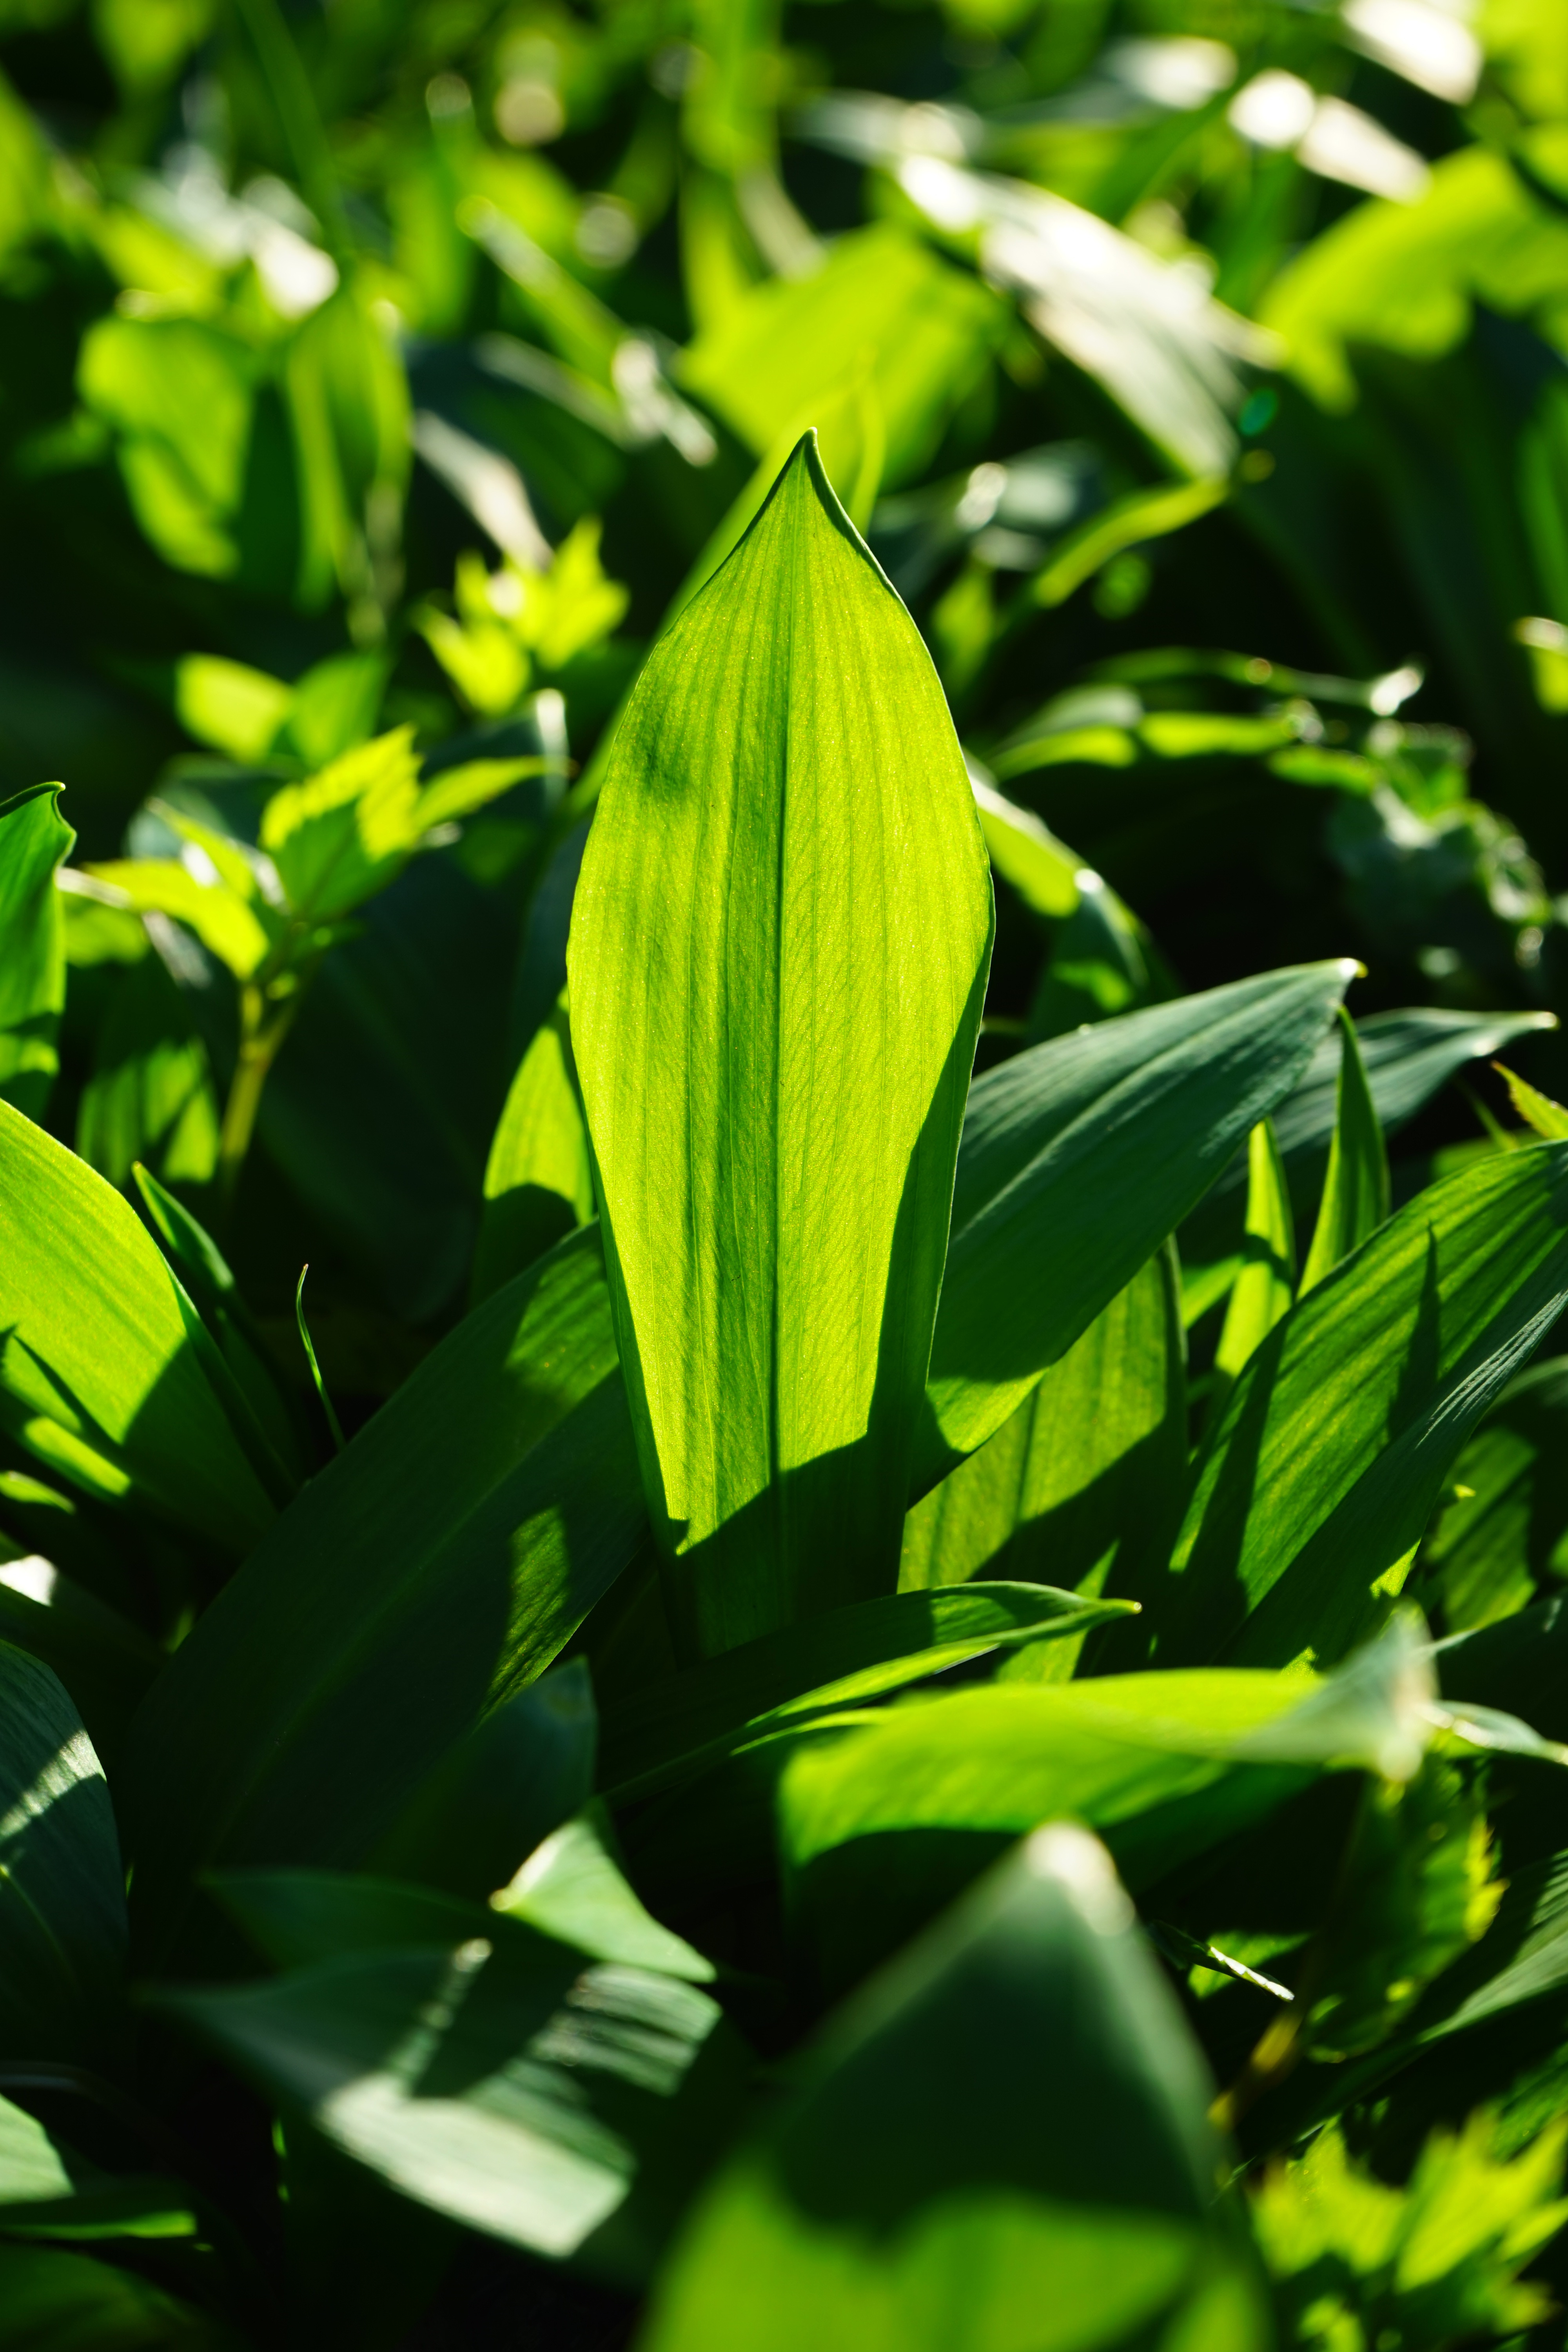
nature, forest, grass, plant, sunlight, leaf, flower, spring, green, botany, yellow, flora, leaves, frisch, allium, arum, macro photography, harbinger of spring, flowering plant, bear's garlic, young leaves, wild vegetables, wild garlic, allium ursinum, wood garlic, garlic spinach, gypsy spring, garlic leaves, grow grow, witch onion, waldherre, ramsen, plant stem, land plant, young wild garlic leaves